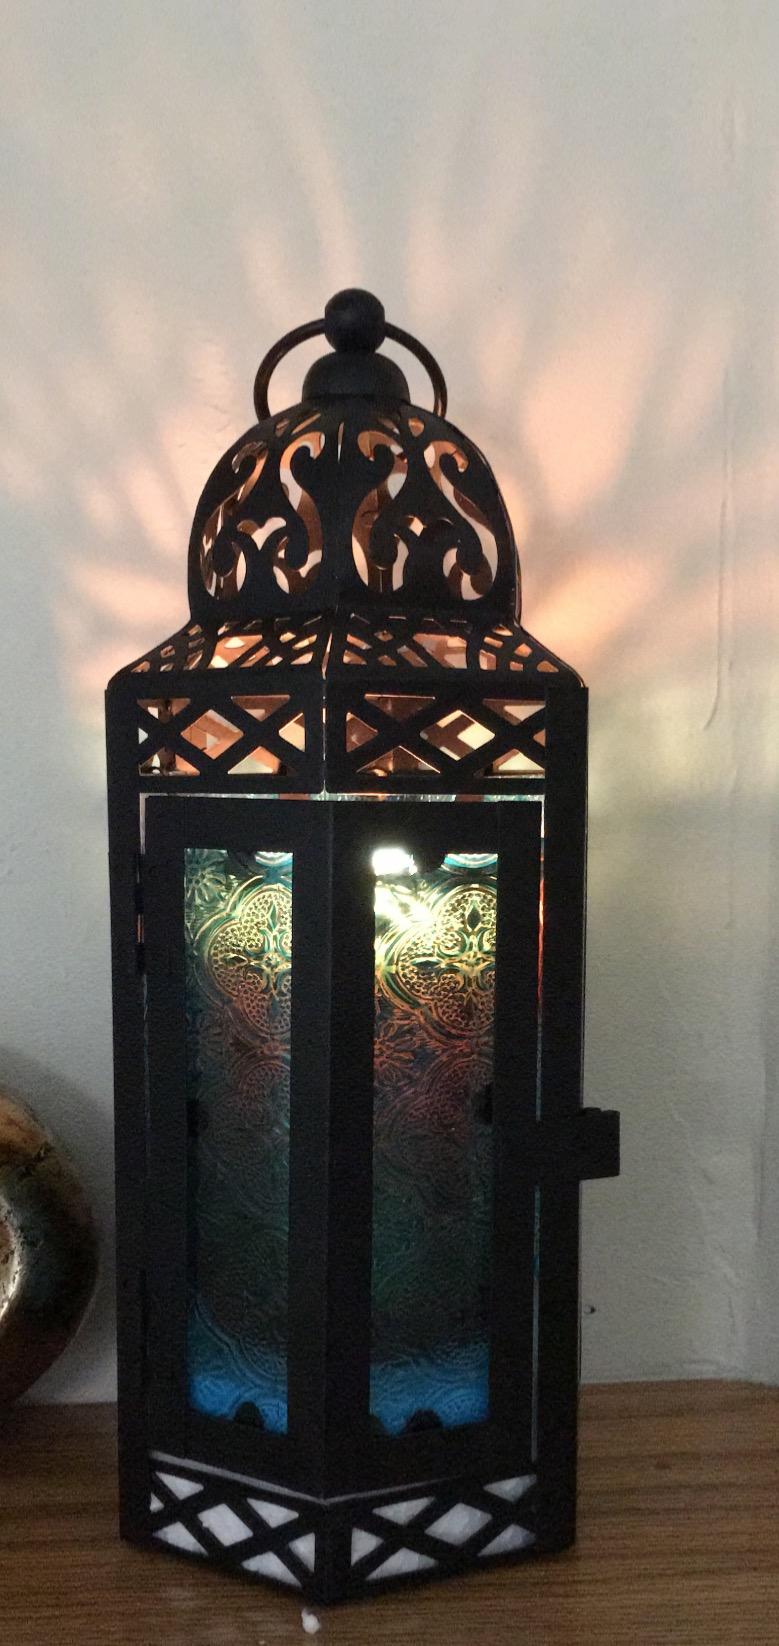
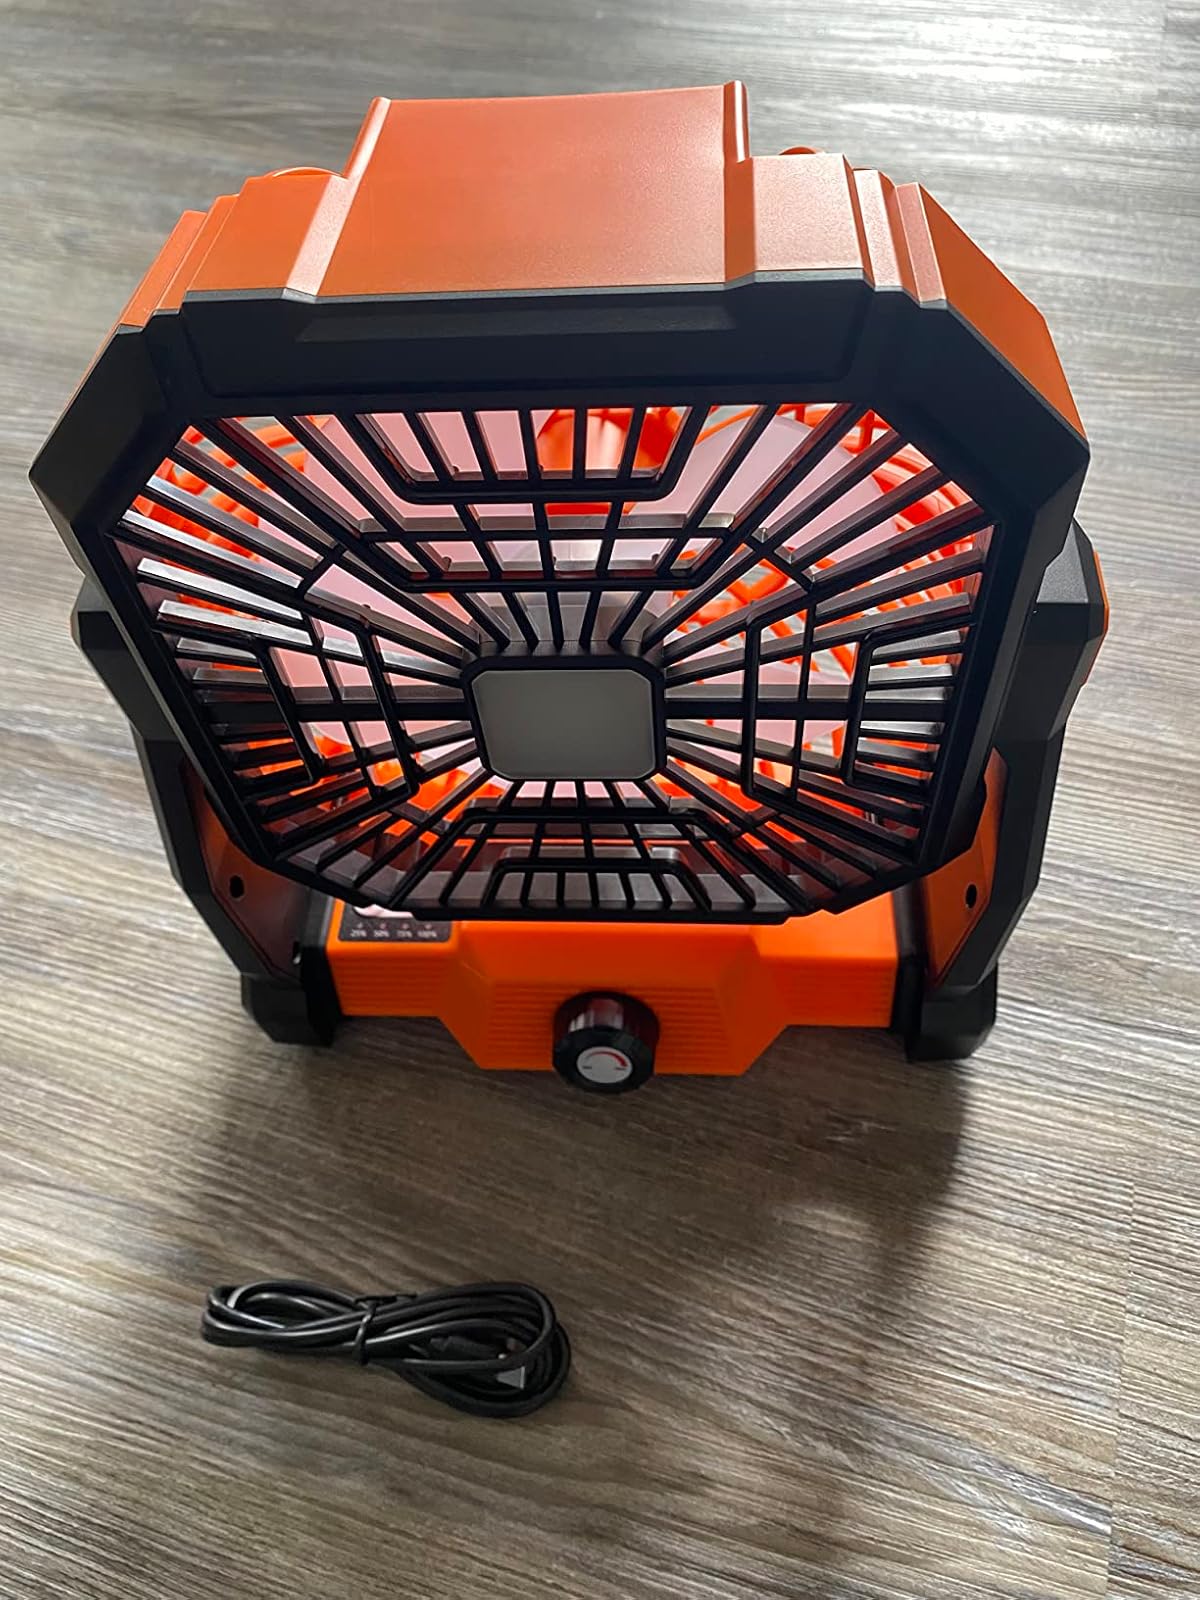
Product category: lantern
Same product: no